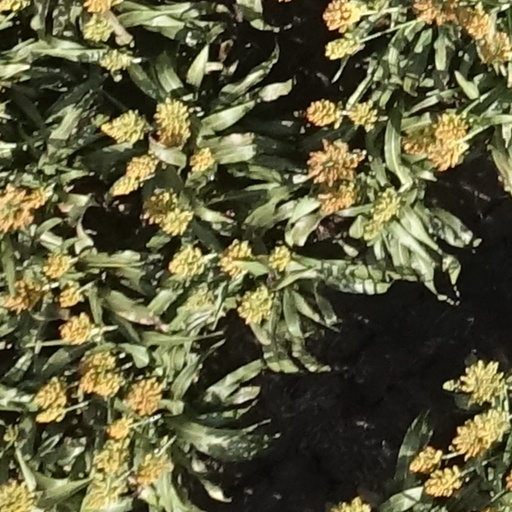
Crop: sorghum